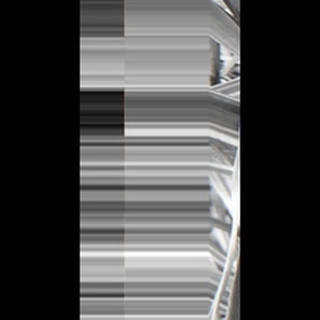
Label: sugarcane_red_rot